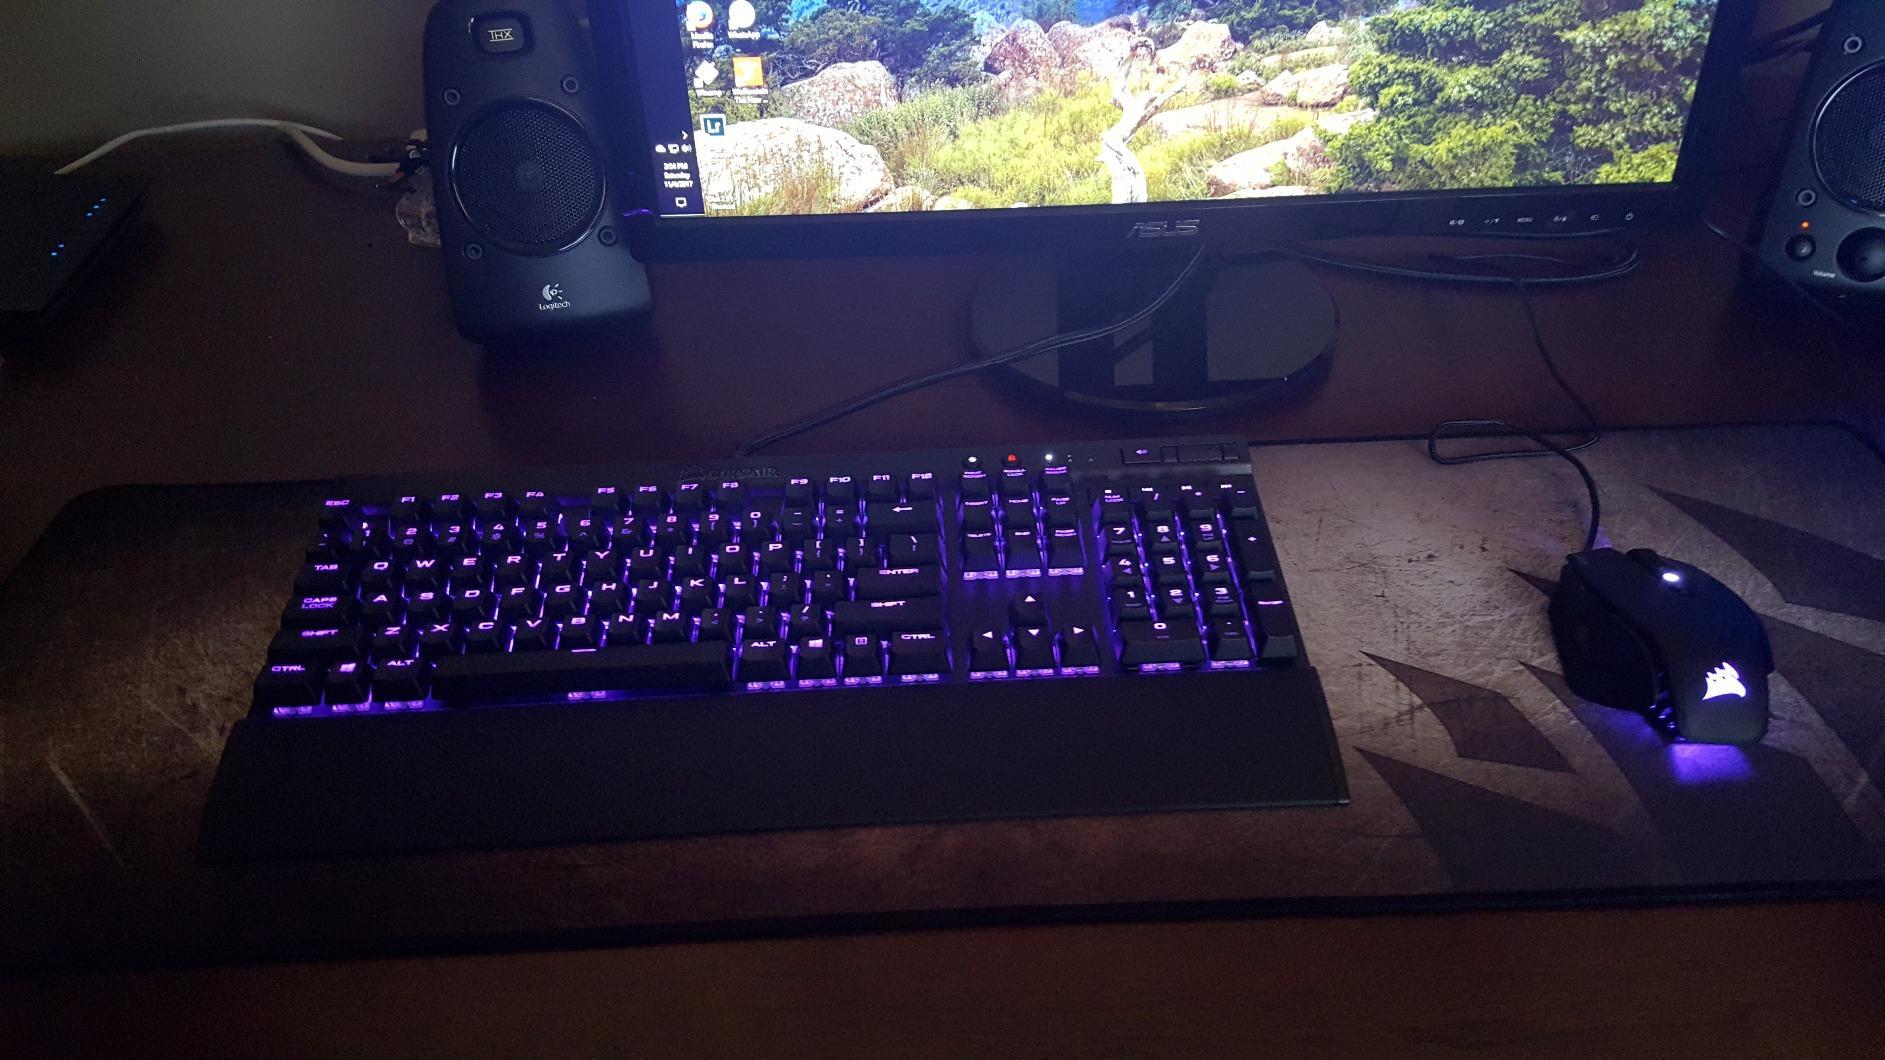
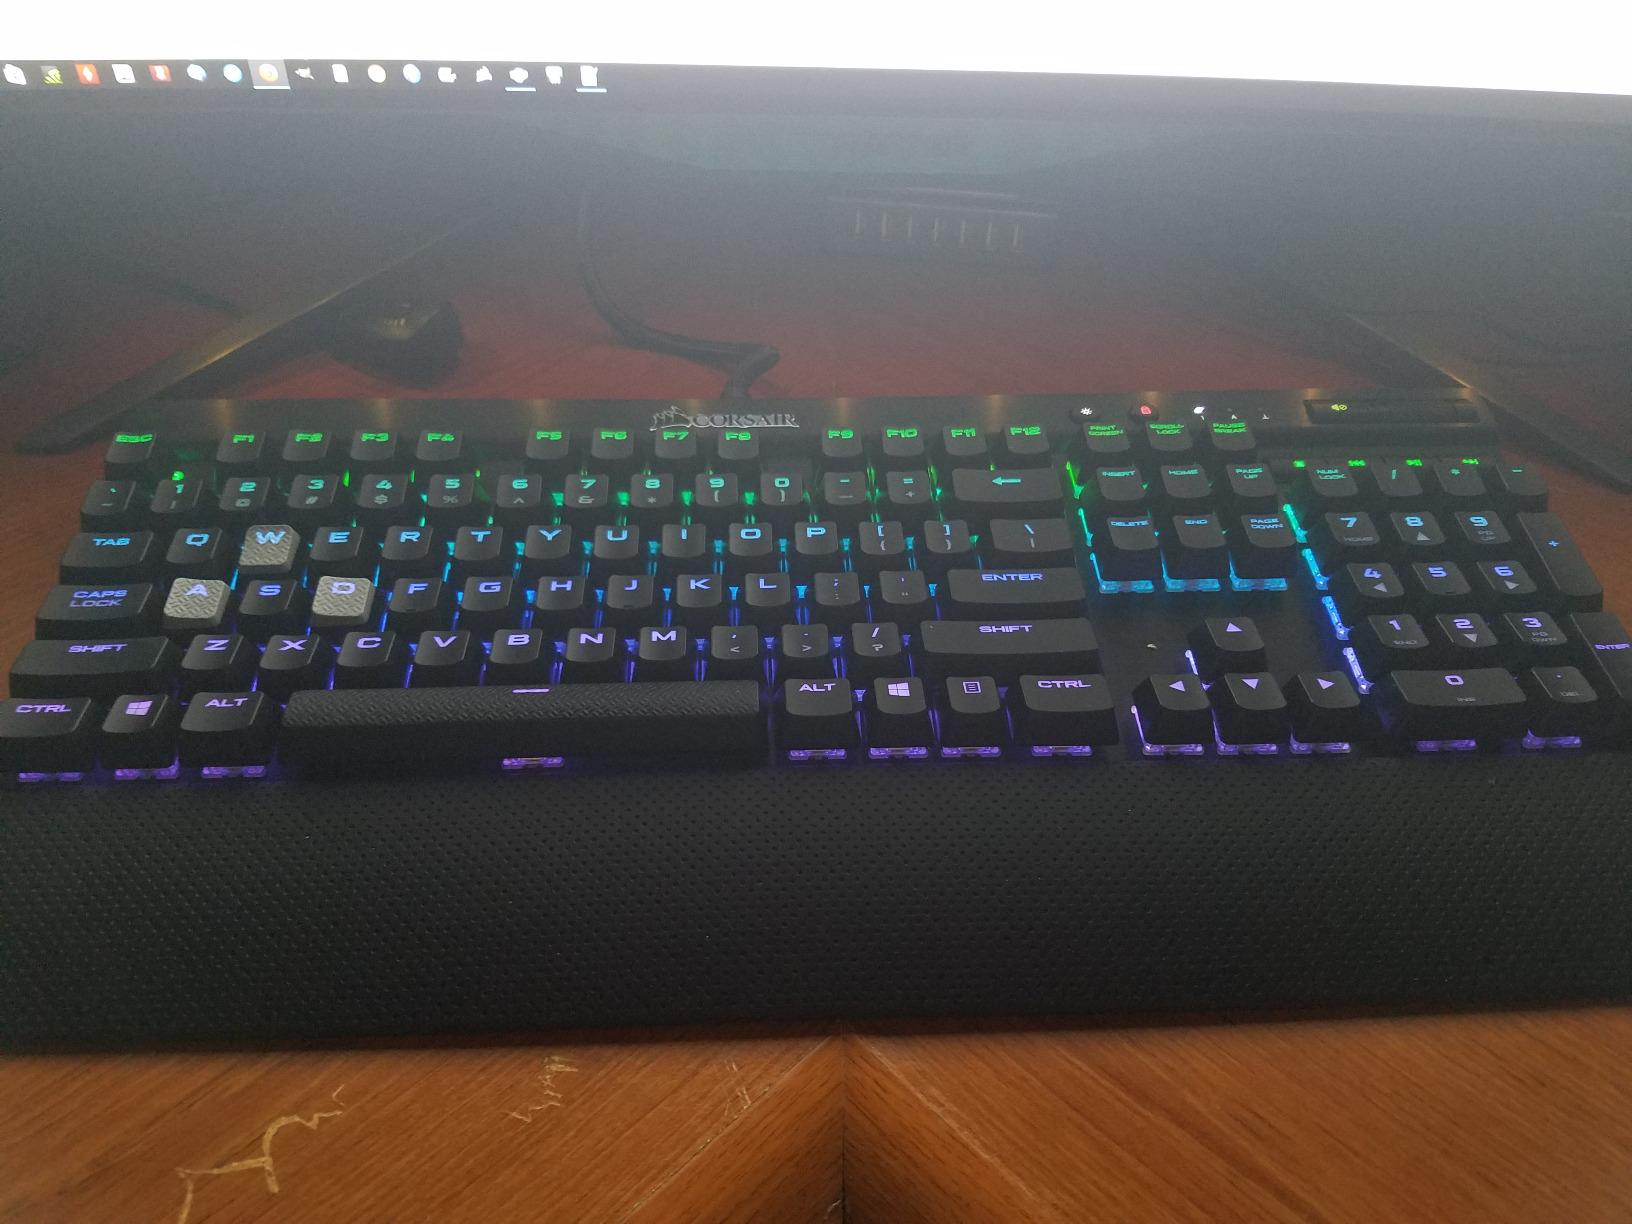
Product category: keyboard
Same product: yes